Akio Matsuba

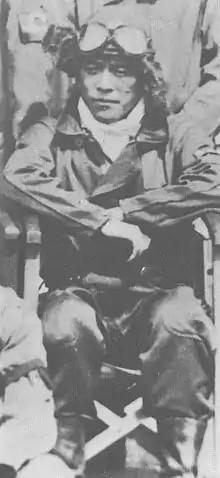
Matsuba in 1943 while flying with the Atsugi Air Group

was an officer and ace fighter pilot in the Imperial Japanese Navy (IJN) during the Second Sino-Japanese War and the Pacific theater of World War II. Matsuba was officially credited with destroying a total of 18 enemy aircraft in aerial combat.